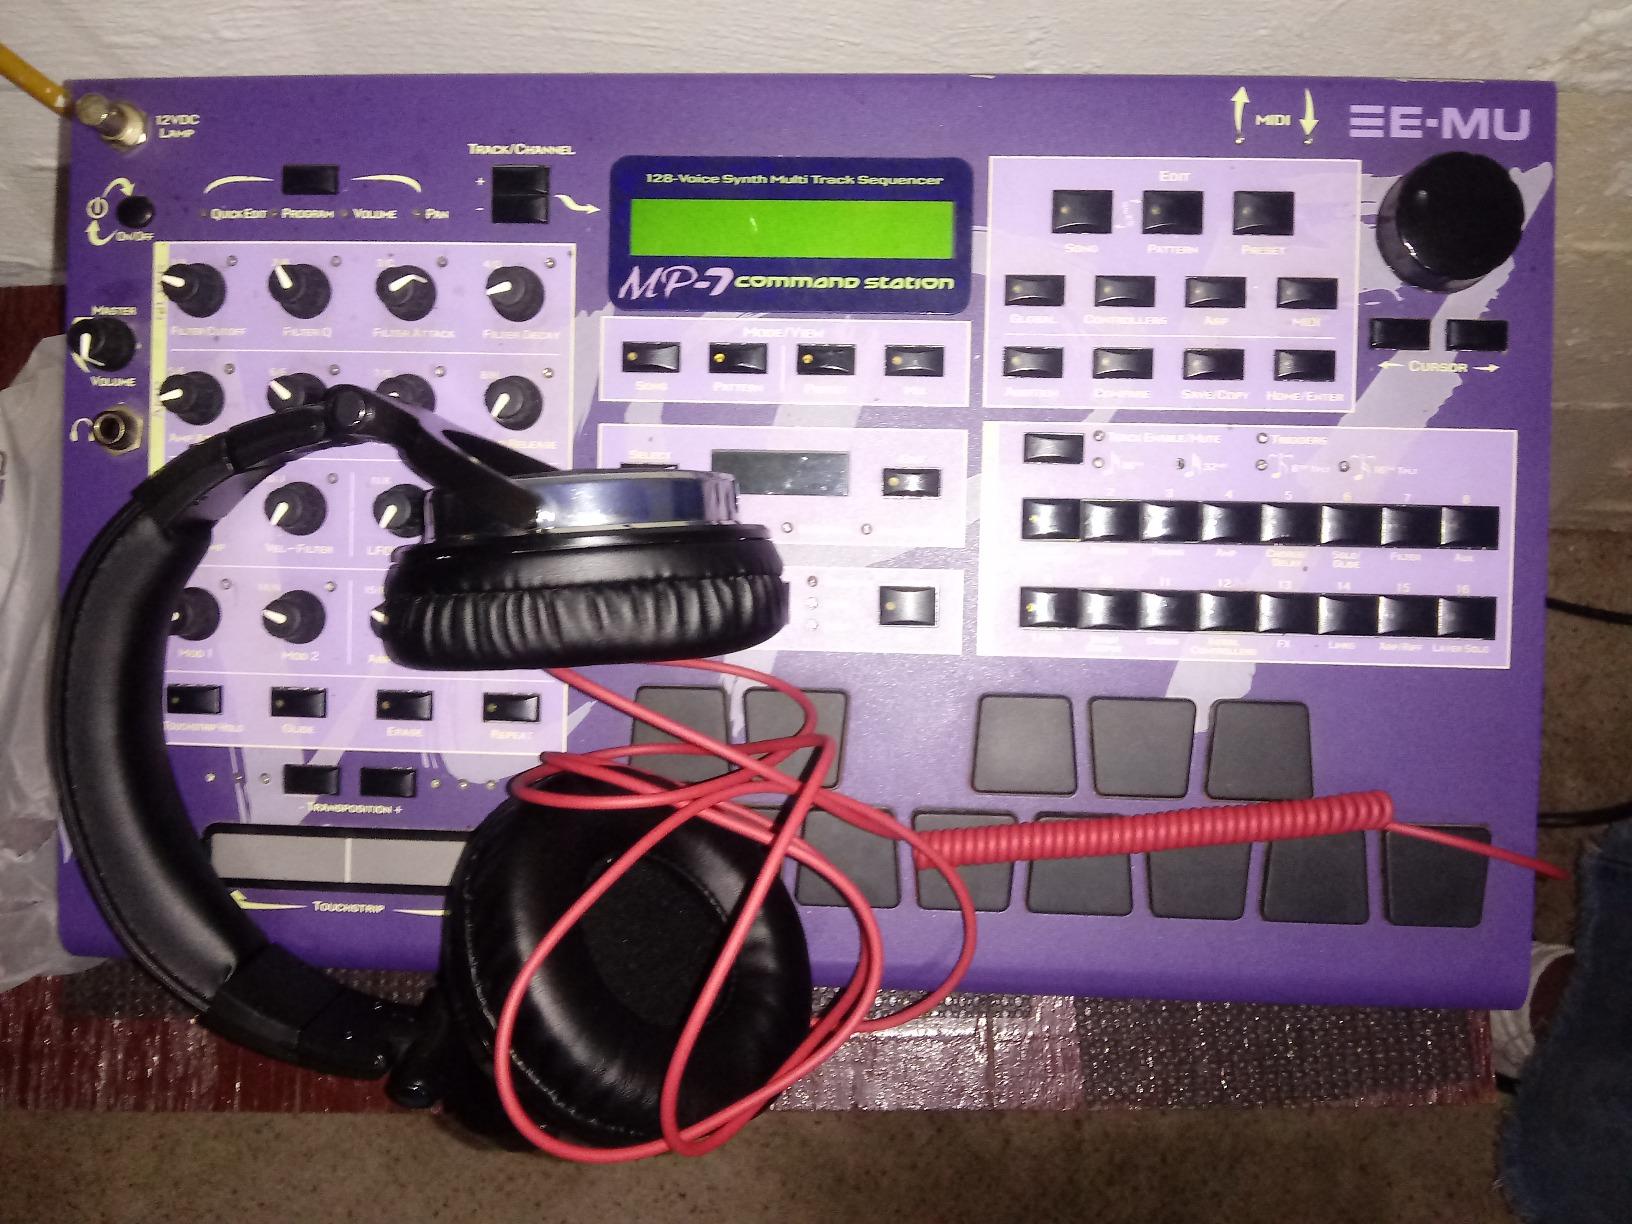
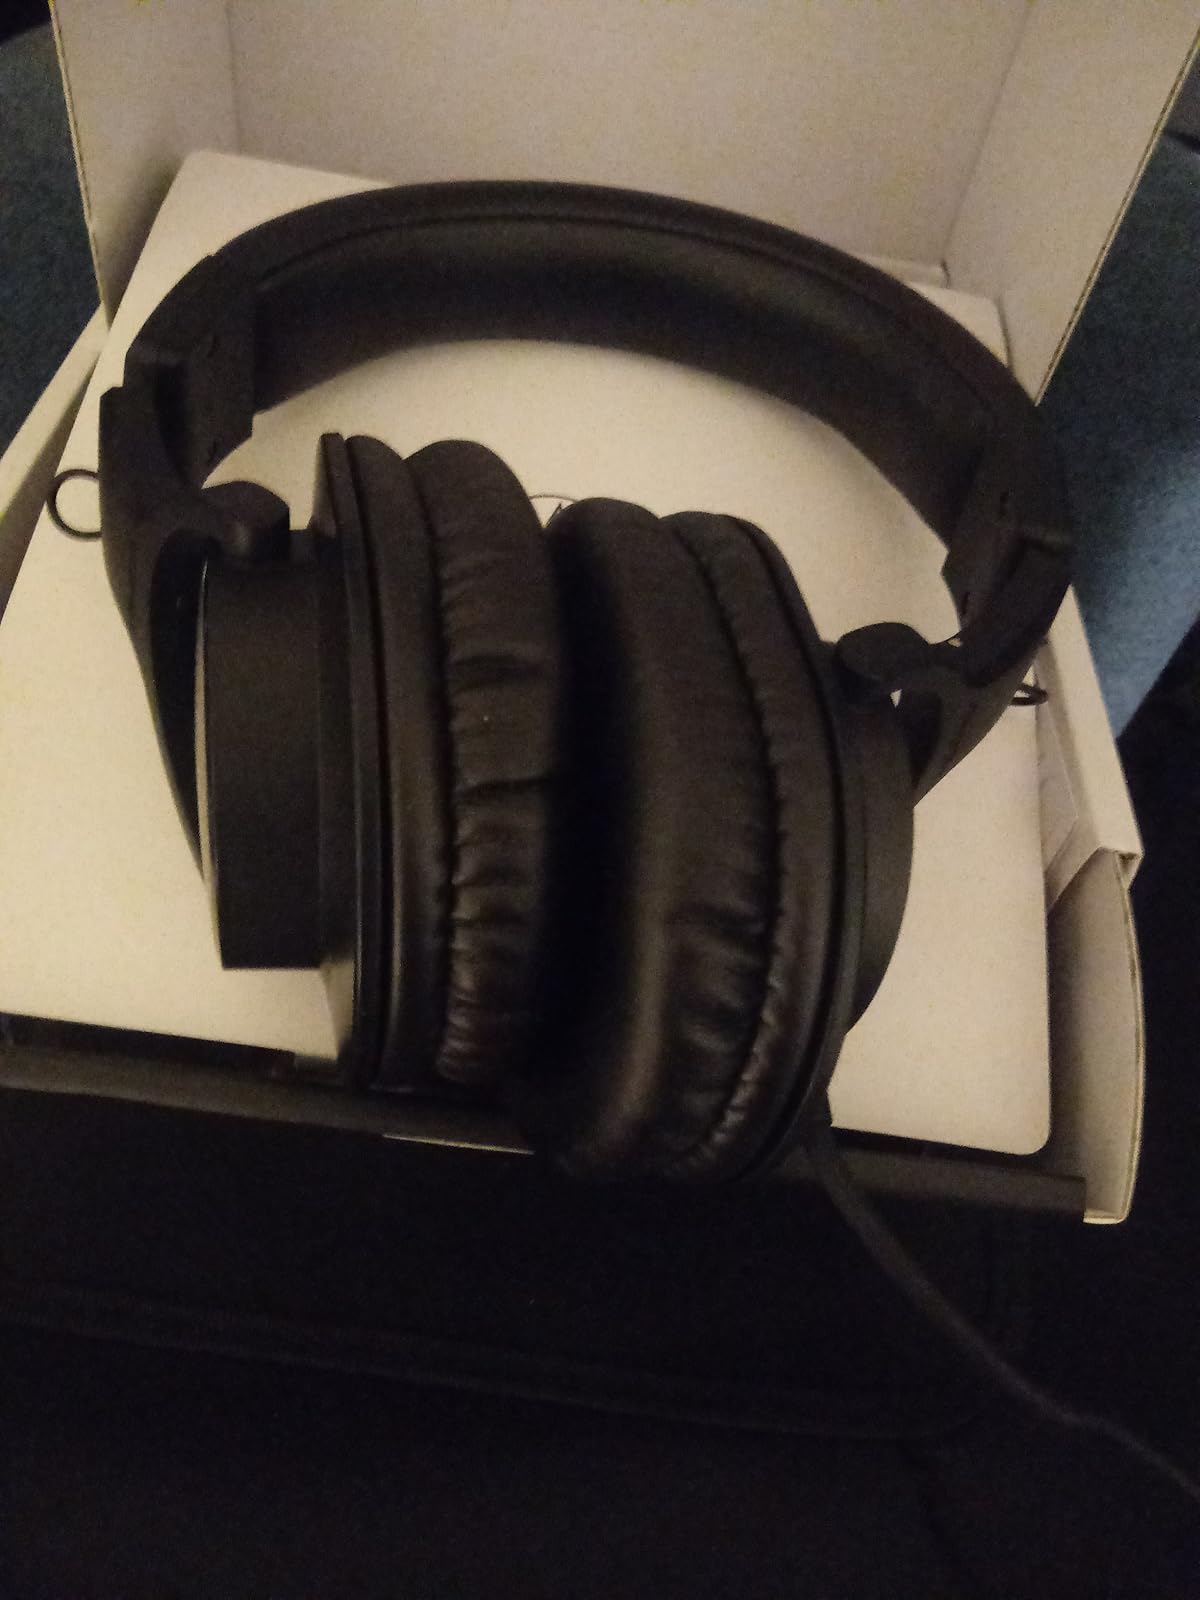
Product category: headphones
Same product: no